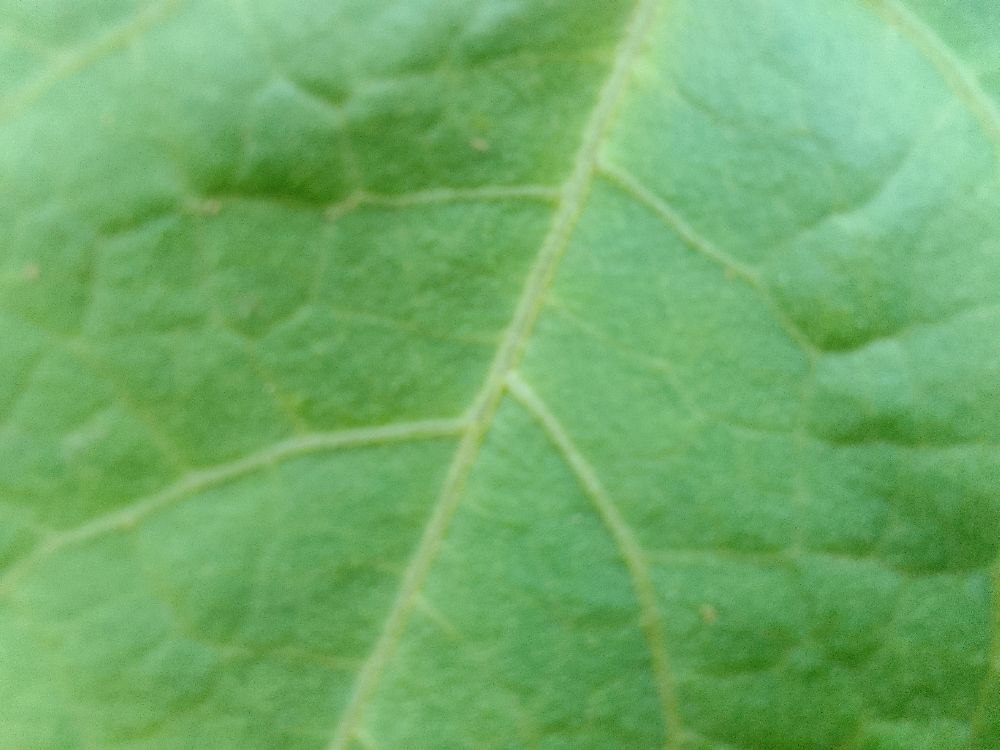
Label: healthy